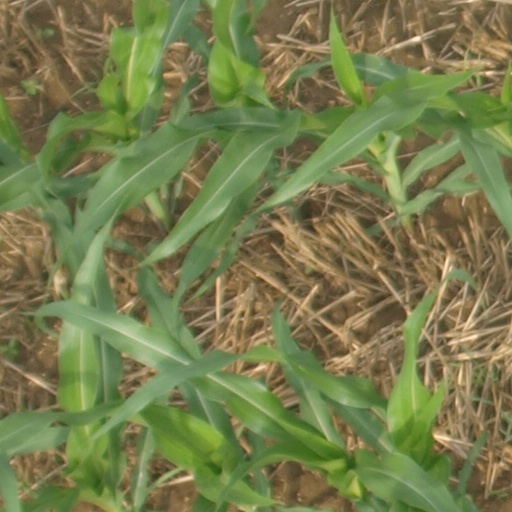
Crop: maize; corn